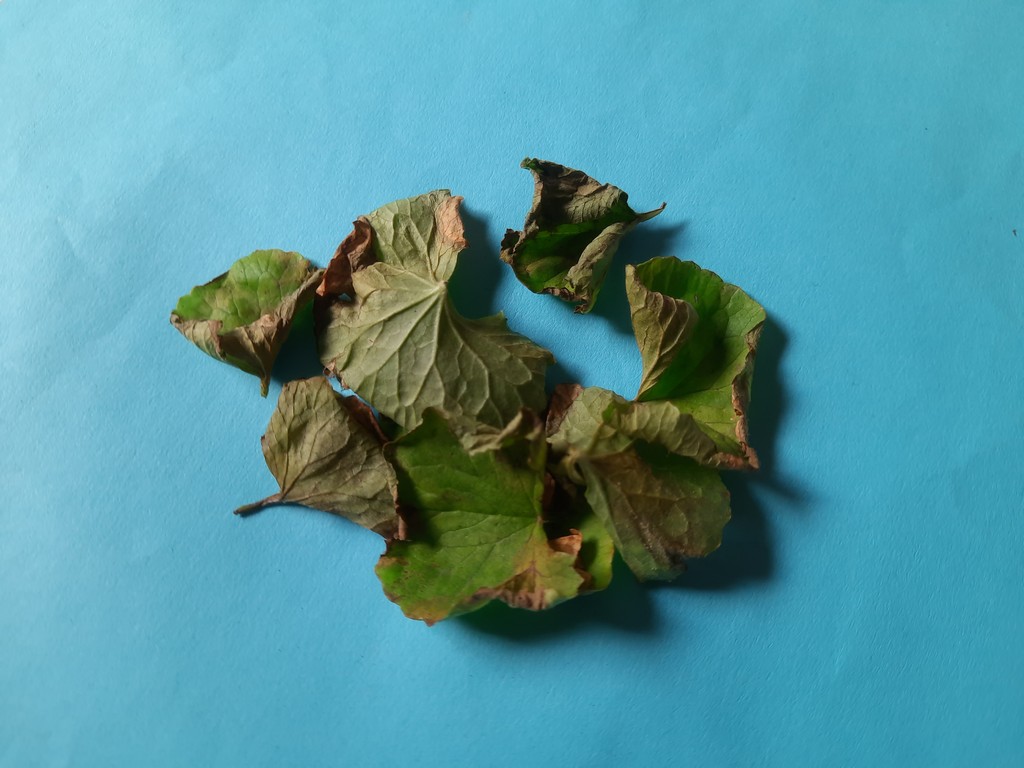
Label: Unhealthy